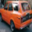
Label: automobile